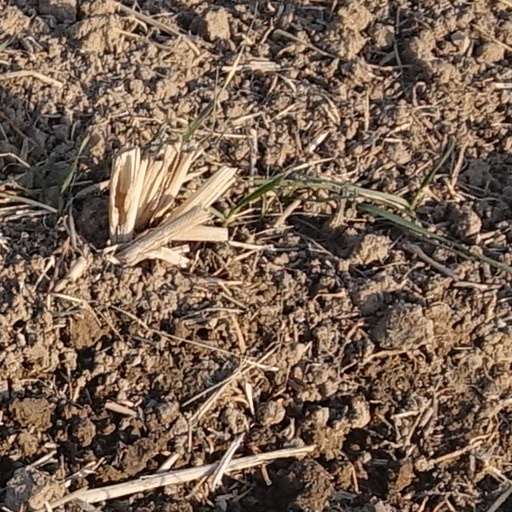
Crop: wheat